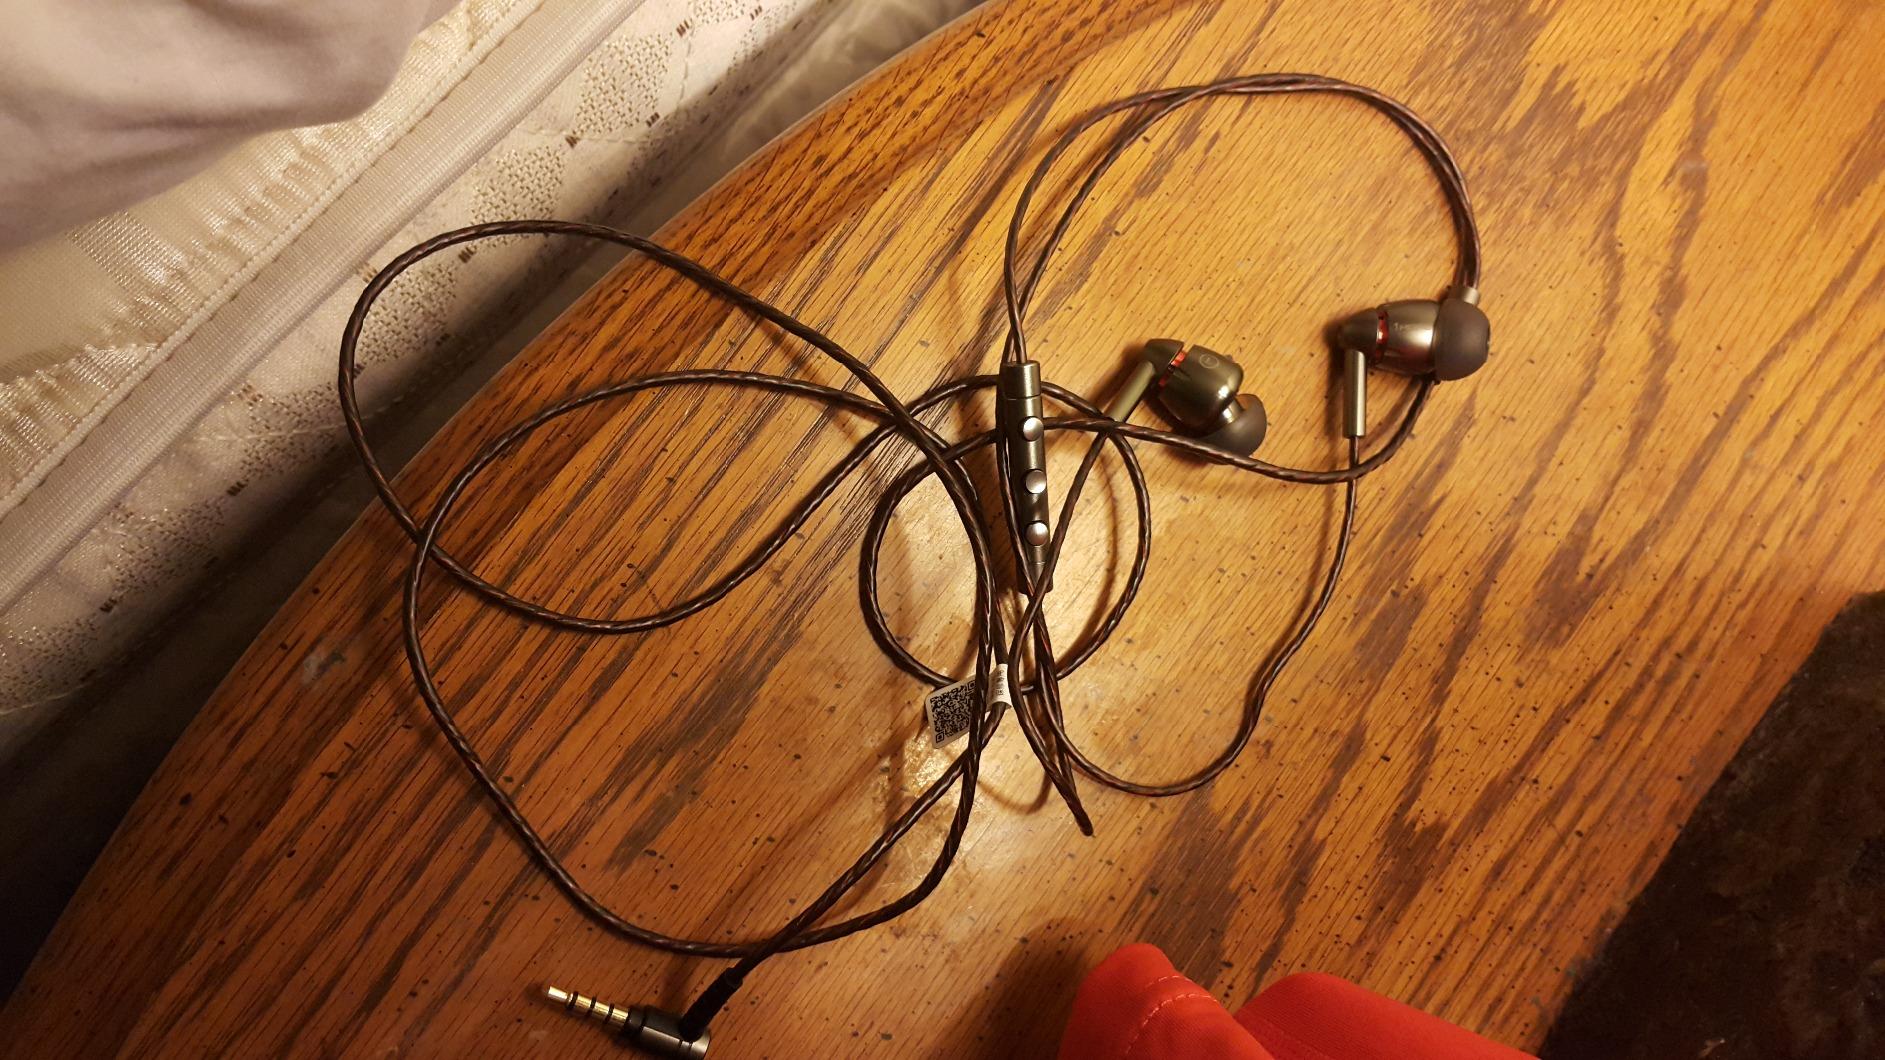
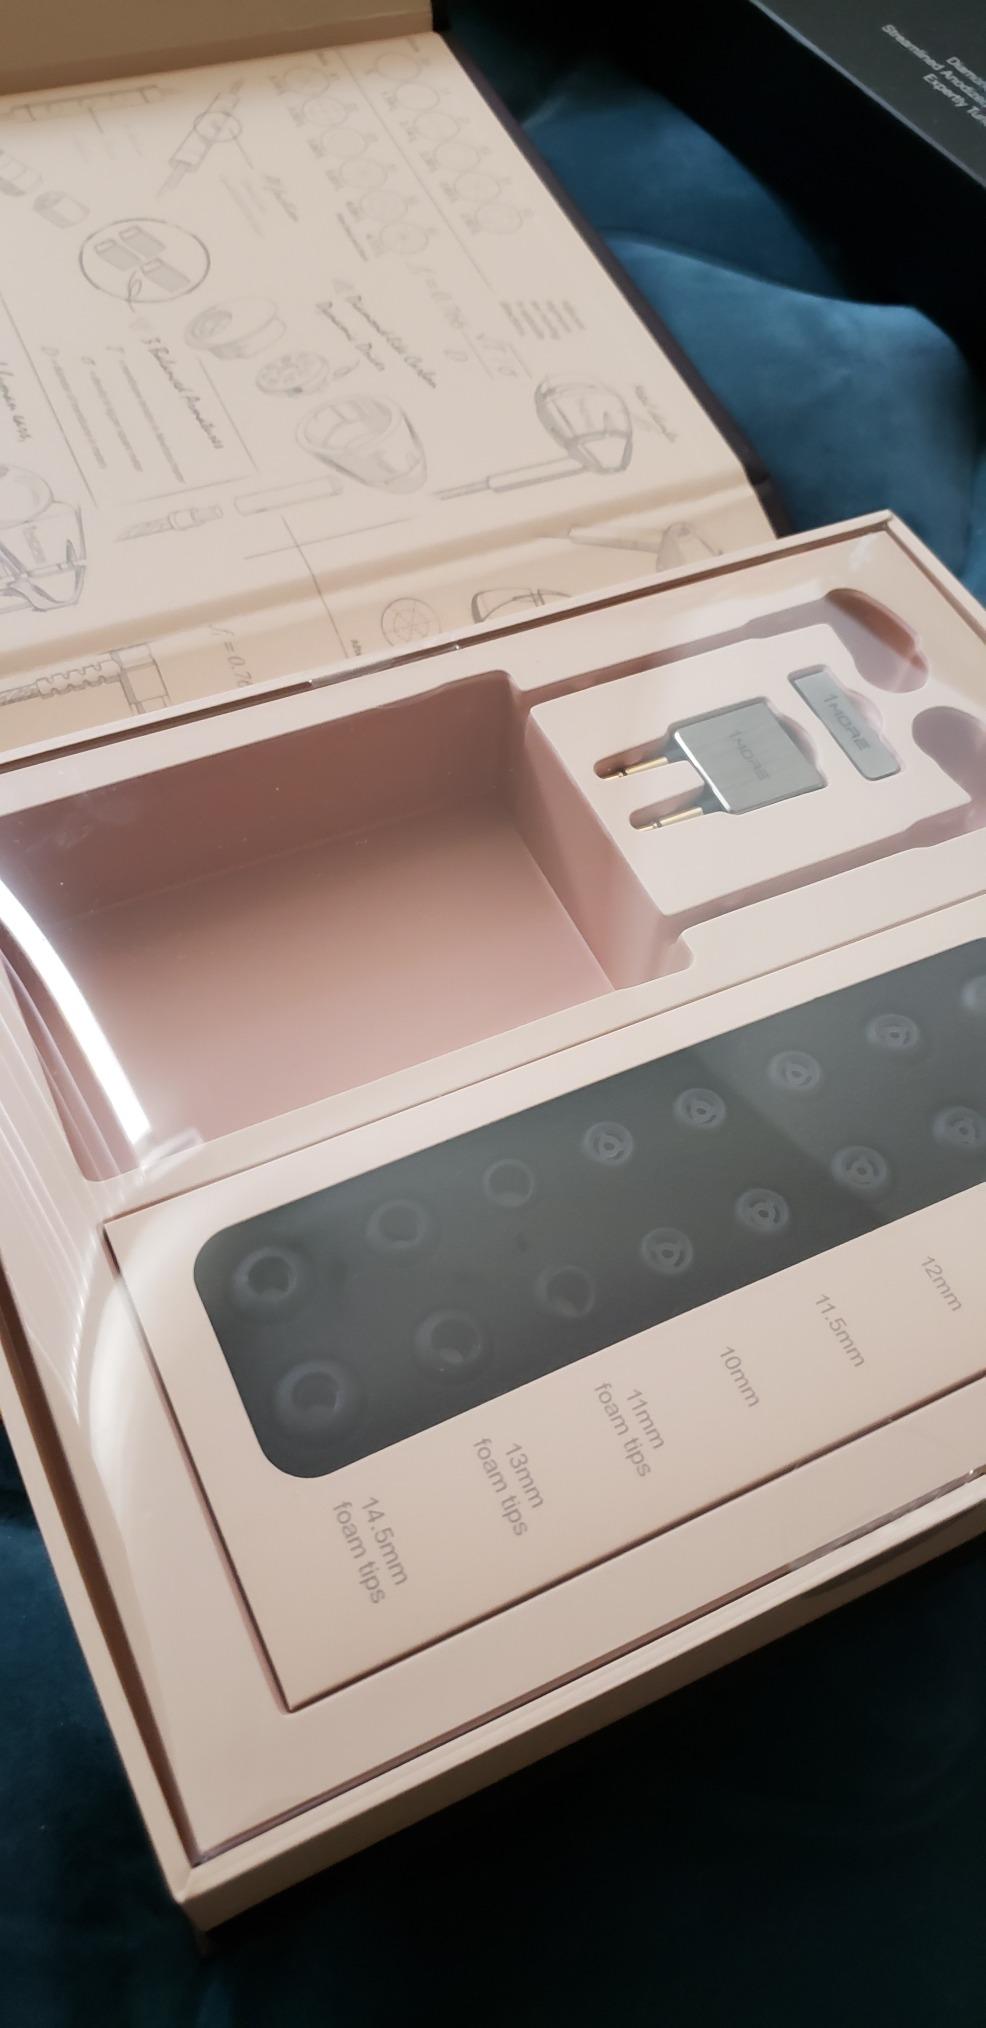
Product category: headphones
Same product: yes